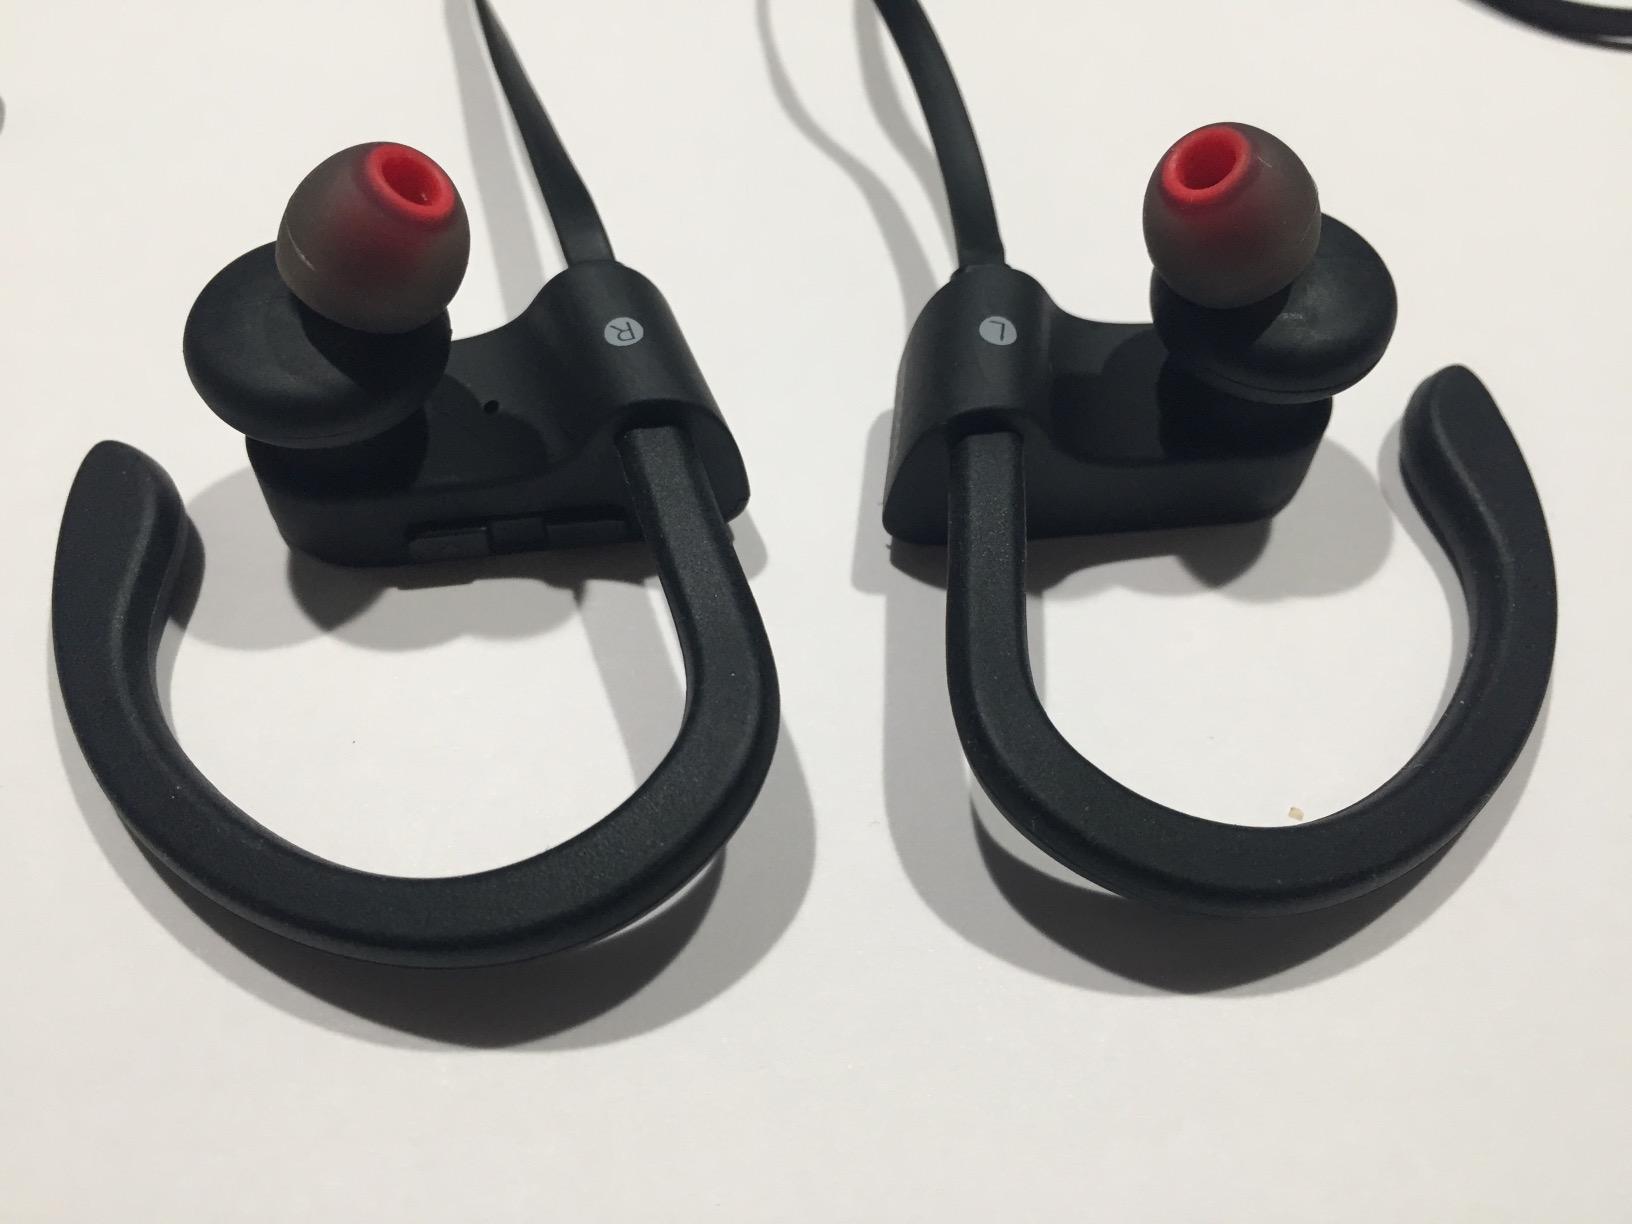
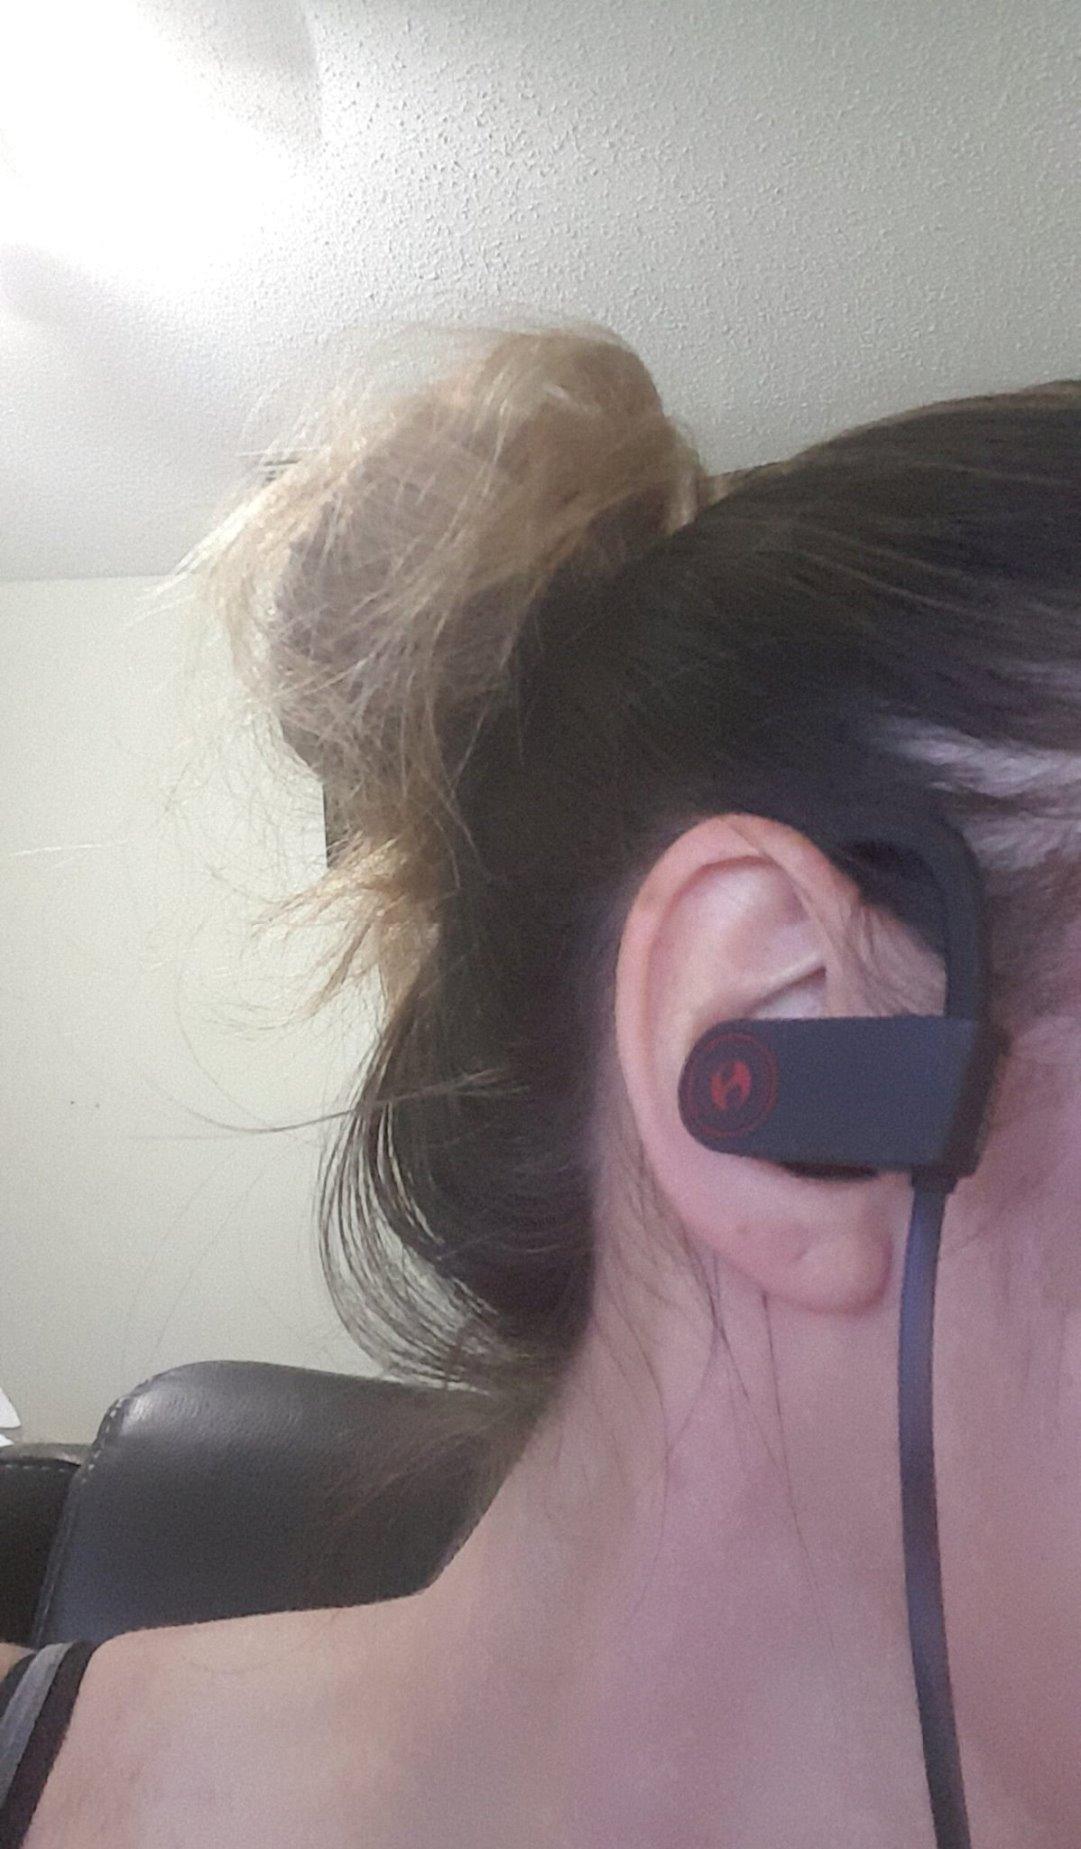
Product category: headphones
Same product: yes